Michal Bílek

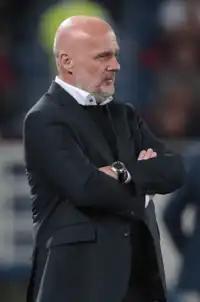
Bílek as coach of Kazakhstan in 2019

Michal Bílek (born 13 April 1965) is a football manager and former player who serves as head coach of the Czech Republic U21 national team. He led the Czech Republic national football team for four years between 2009 and 2013. As a player, he represented Czechoslovakia and the Czech Republic at international level. His playing position was right midfielder.